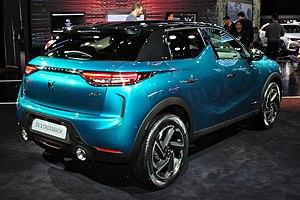
La DS 3 Crossback est un crossover urbain du constructeur automobile DS. Il est connu en interne sous la dénomination de projet « D34 » et il est produit à Poissy à partir de décembre 2018.